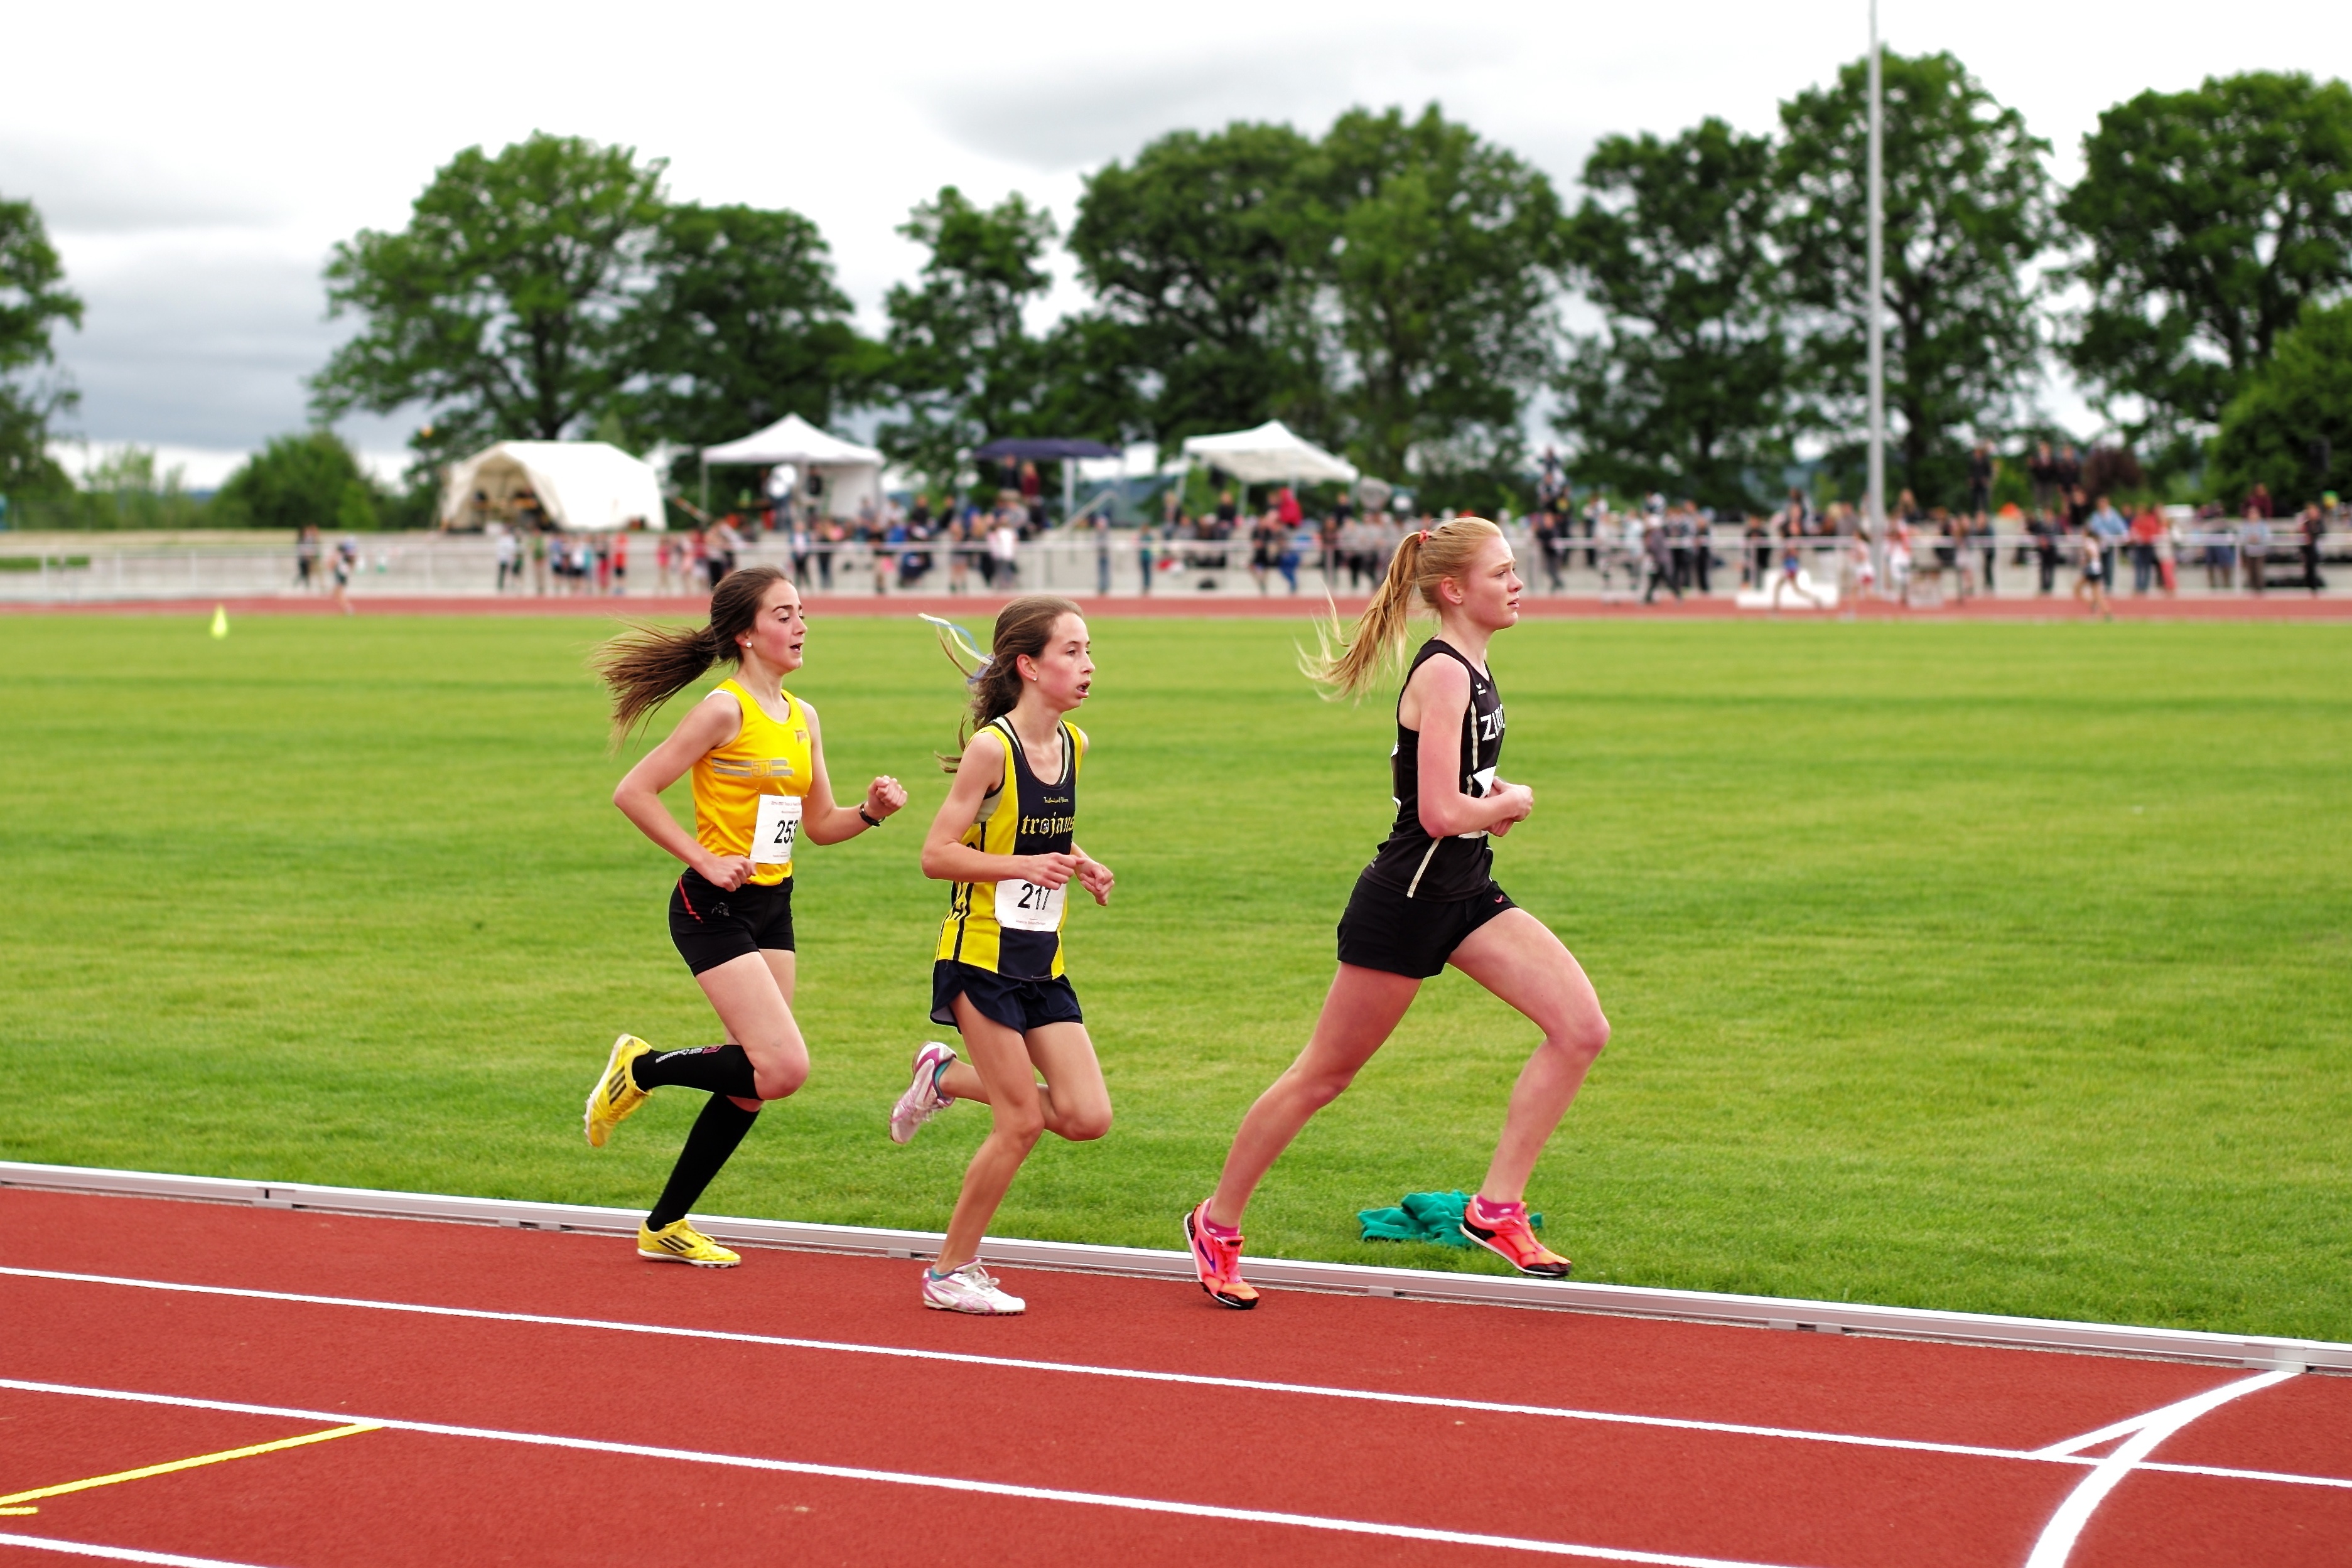
running, sports, athletics, sprint, physical exercise, human action, track and field athletics, middle distance running, 800 metres, 4 100 metres relay